Edward Hopper

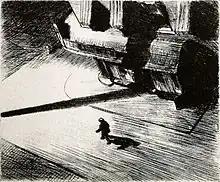
"Night Shadows" etching from "Shadowland", 1922

Hopper first began signing and dating his drawings at the age of 10. Among the earliest of these drawings are charcoal sketches of geometric shapes, a vase, bowl, cup, and boxes. The detailed examination of light and shadow that continued throughout his career is already visible in these early works. By his teens, he was working in pen-and-ink, charcoal, watercolor, and oil—drawing from nature while also making political cartoons. In 1895, he created his first signed oil painting, "Rowboat in Rocky Cove", which he copied from a reproduction in "The Art Interchange", a popular journal for amateur artists. Hopper's other earliest oils, such as "Old ice pond at Nyack" and his c.1898 painting "Ships," have been identified as copies of paintings by artists including Bruce Crane and Edward Moran.